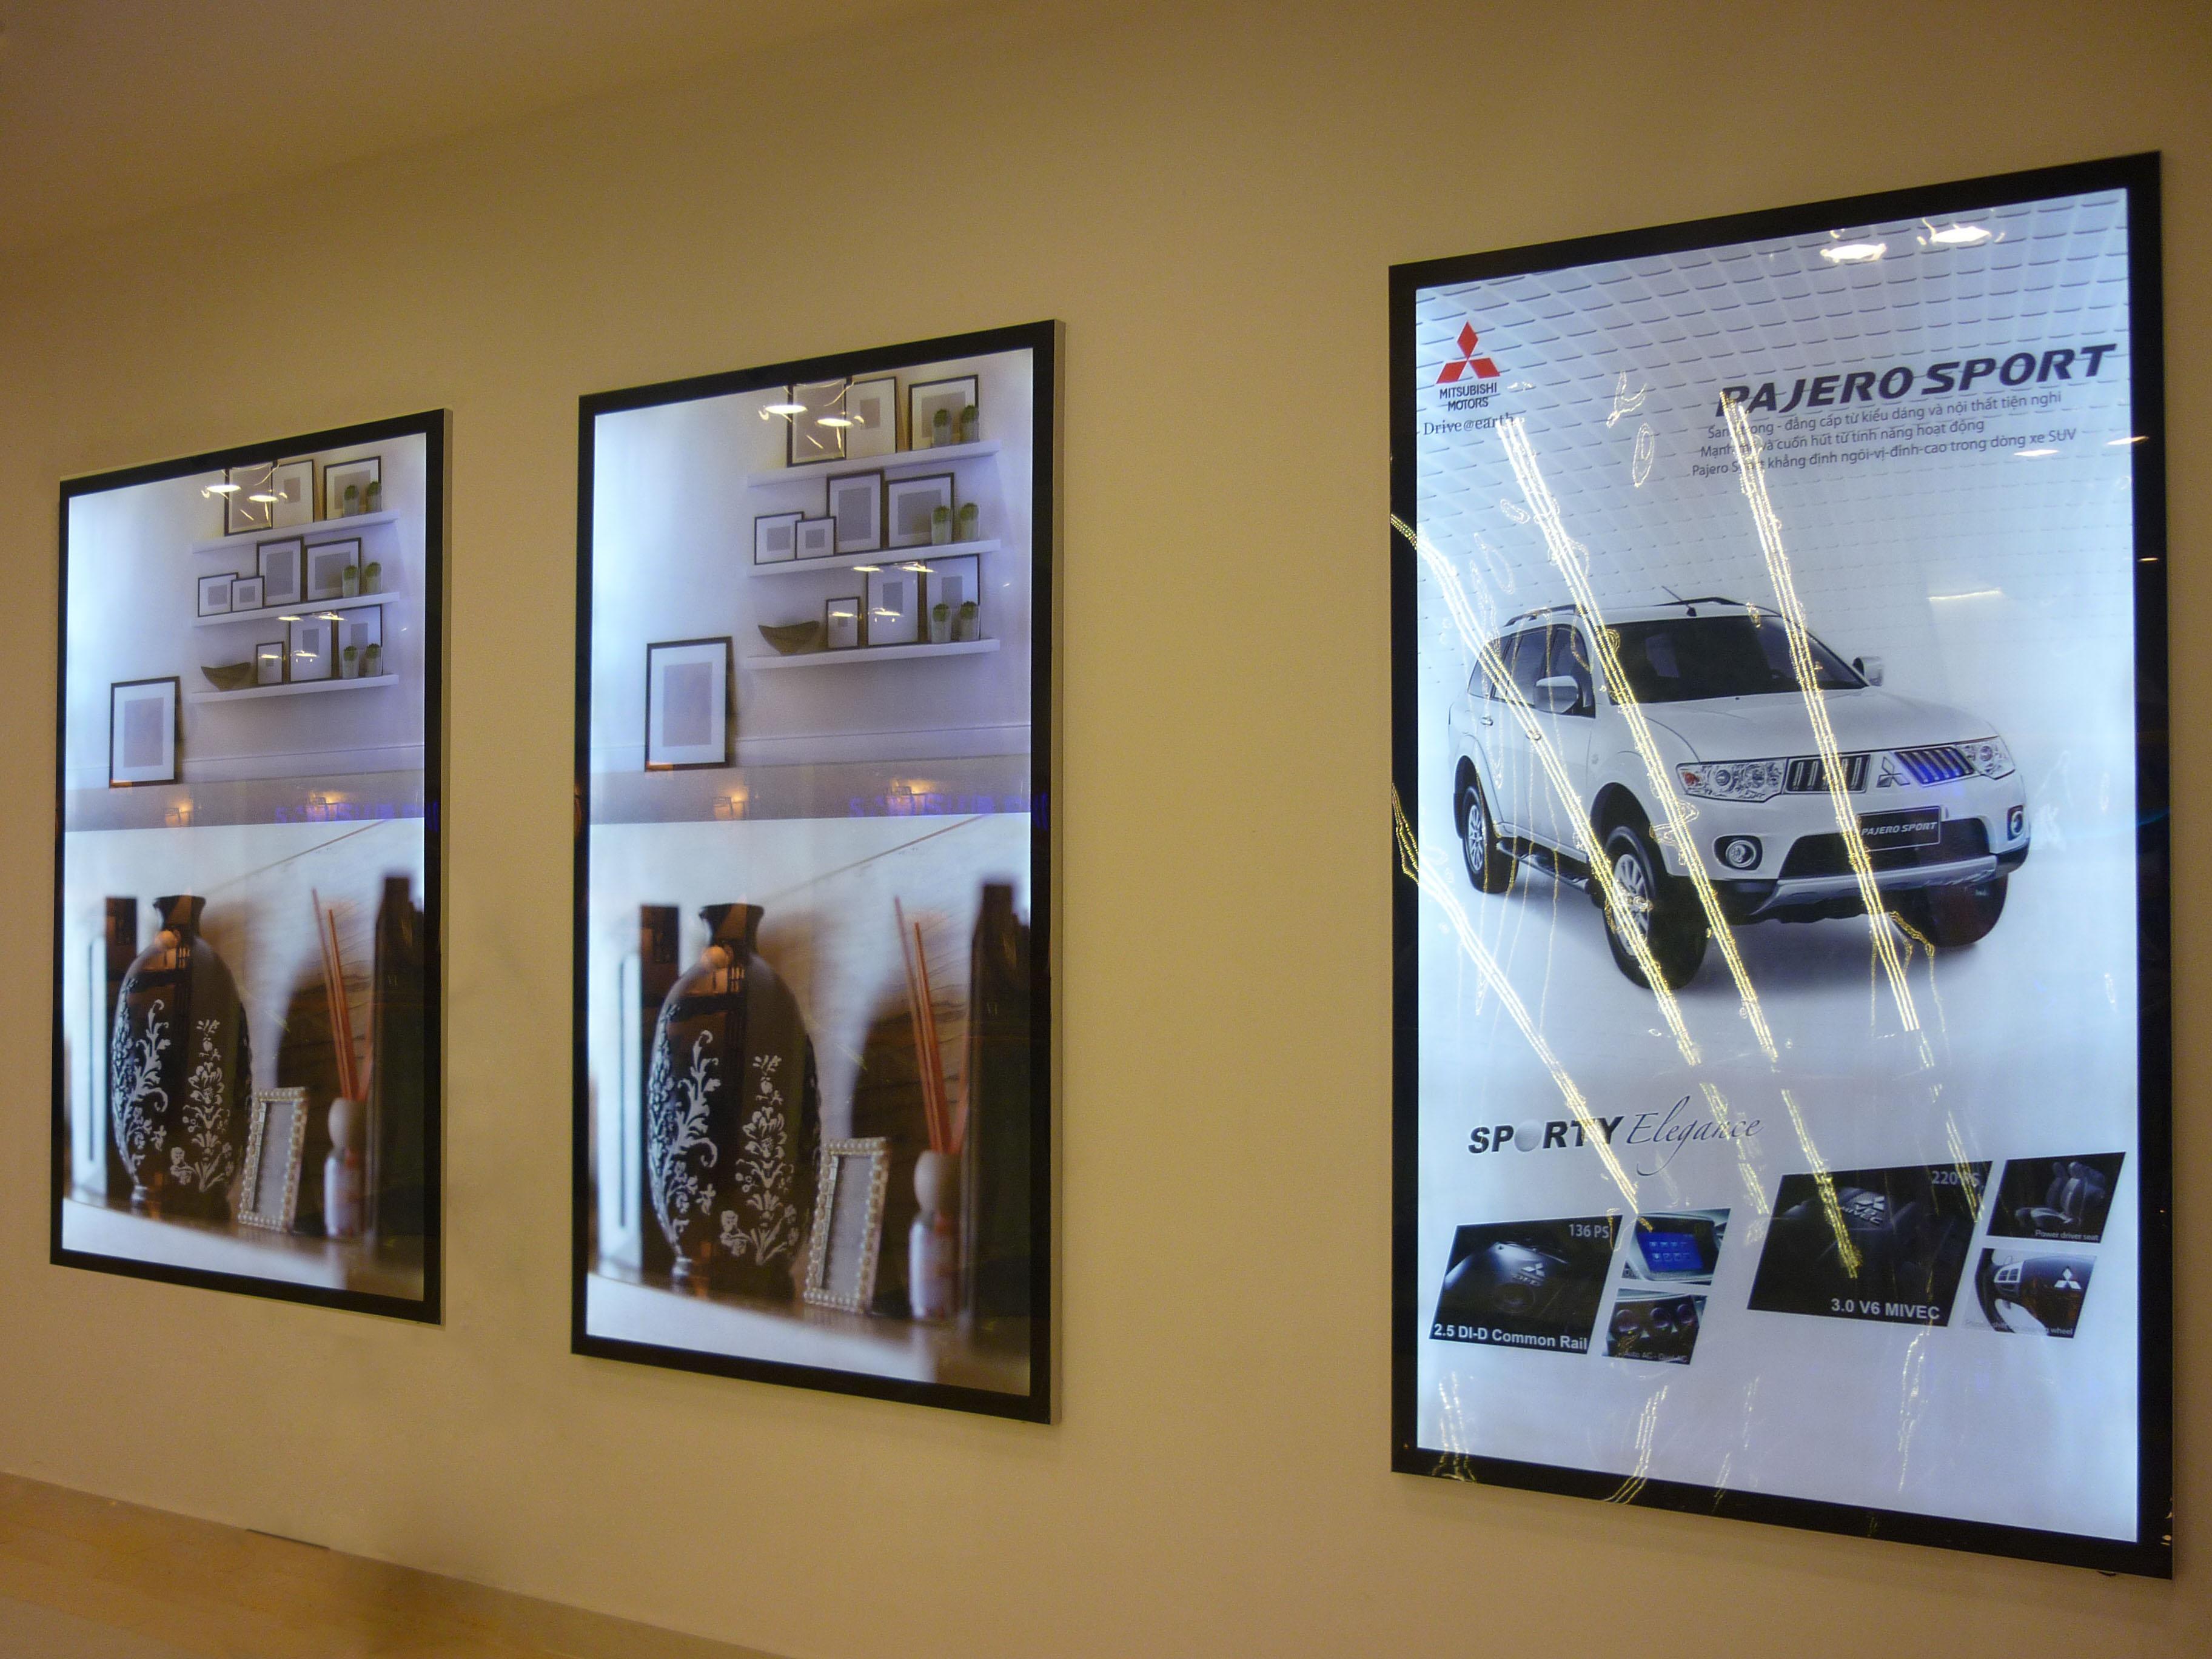
có một tấm ảnh mô tả một chiếc ô tô ở trên bức tường